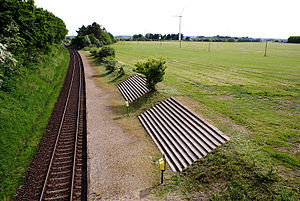
Roskilde Festivalplads Station
Stille og øde det meste af året
Roskilde Festival Station i udkanten af Roskilde ligger i hovedparten af året øde og folketom.
Roskilde Festivalplads Station er et lejlighedsvist benyttet trinbræt beliggende på jernbanestrækningen Lille Syd ved Roskilde Dyrskueplads.